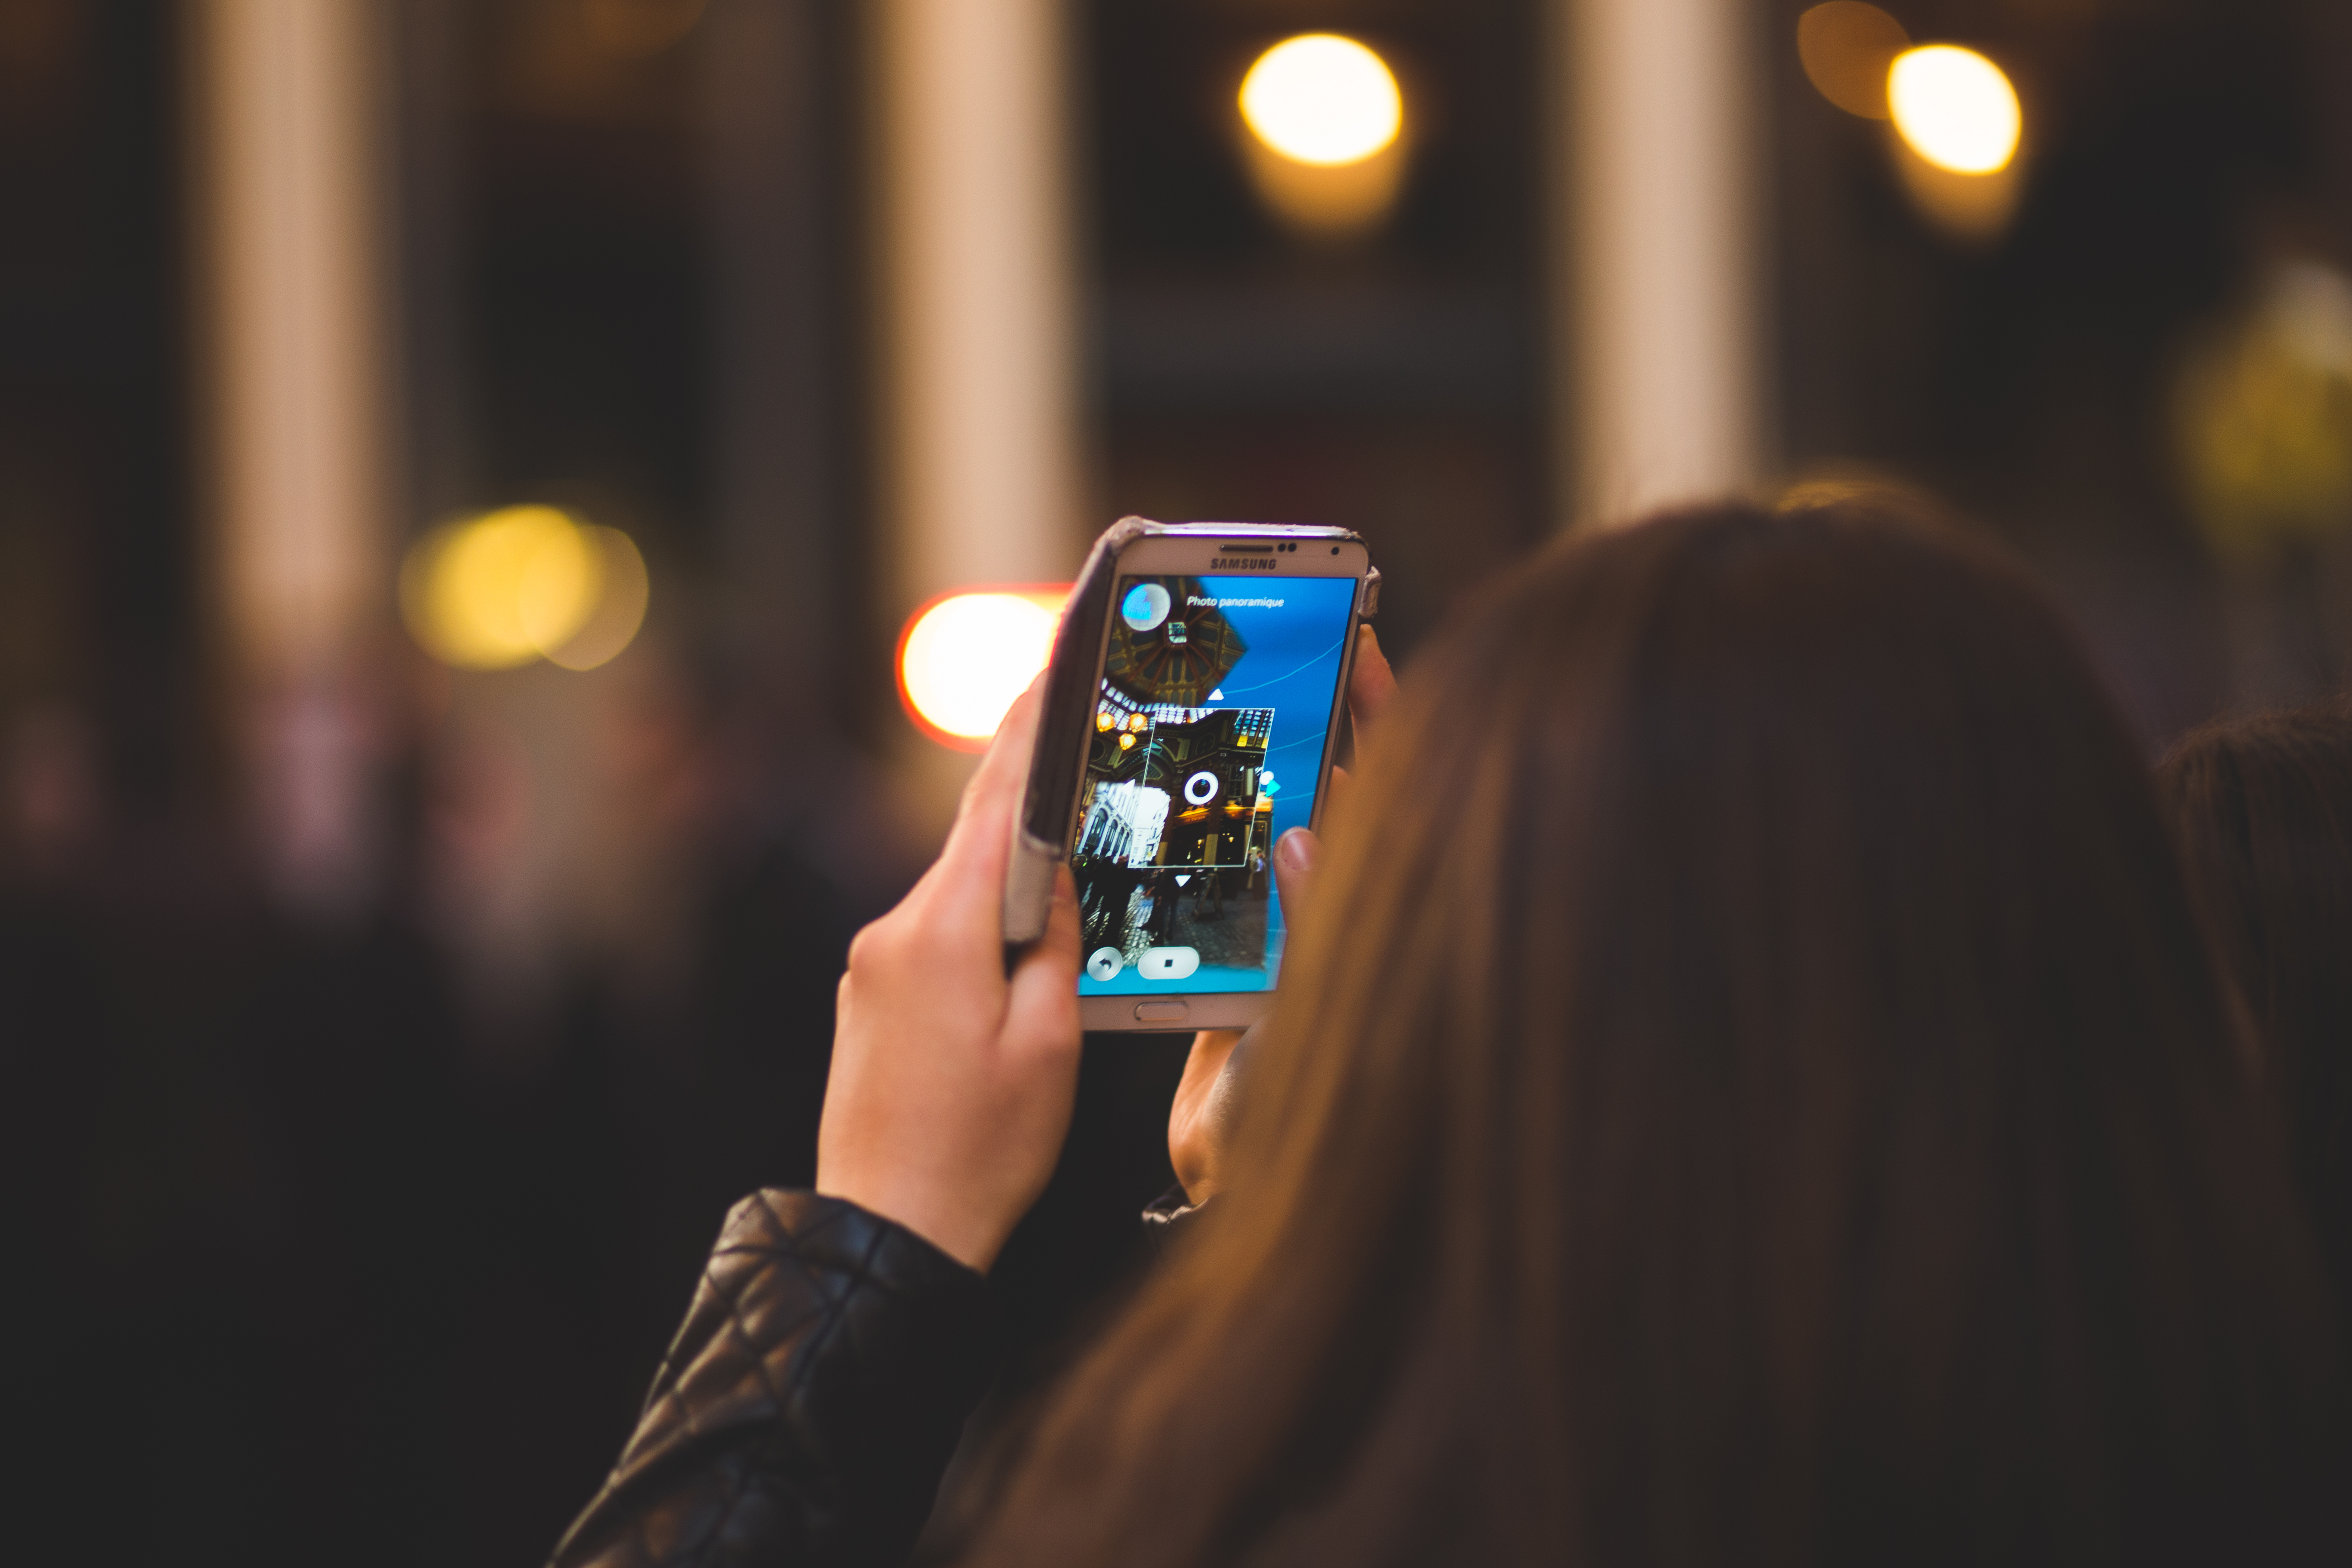
smartphone, light, girl, night, photography, photo, color, darkness, black, lighting, photograph, snap, screenshot, photosphere, computer wallpaper